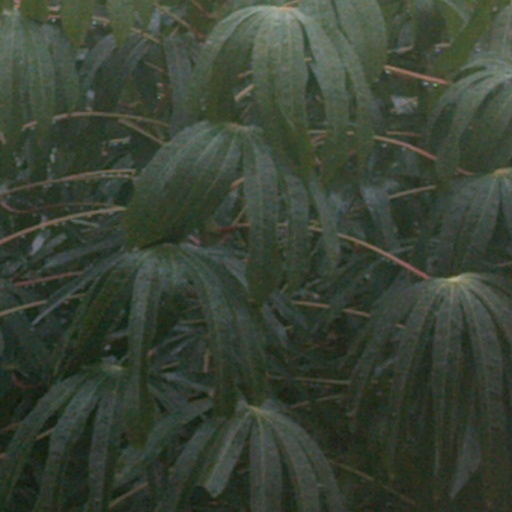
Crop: cassava